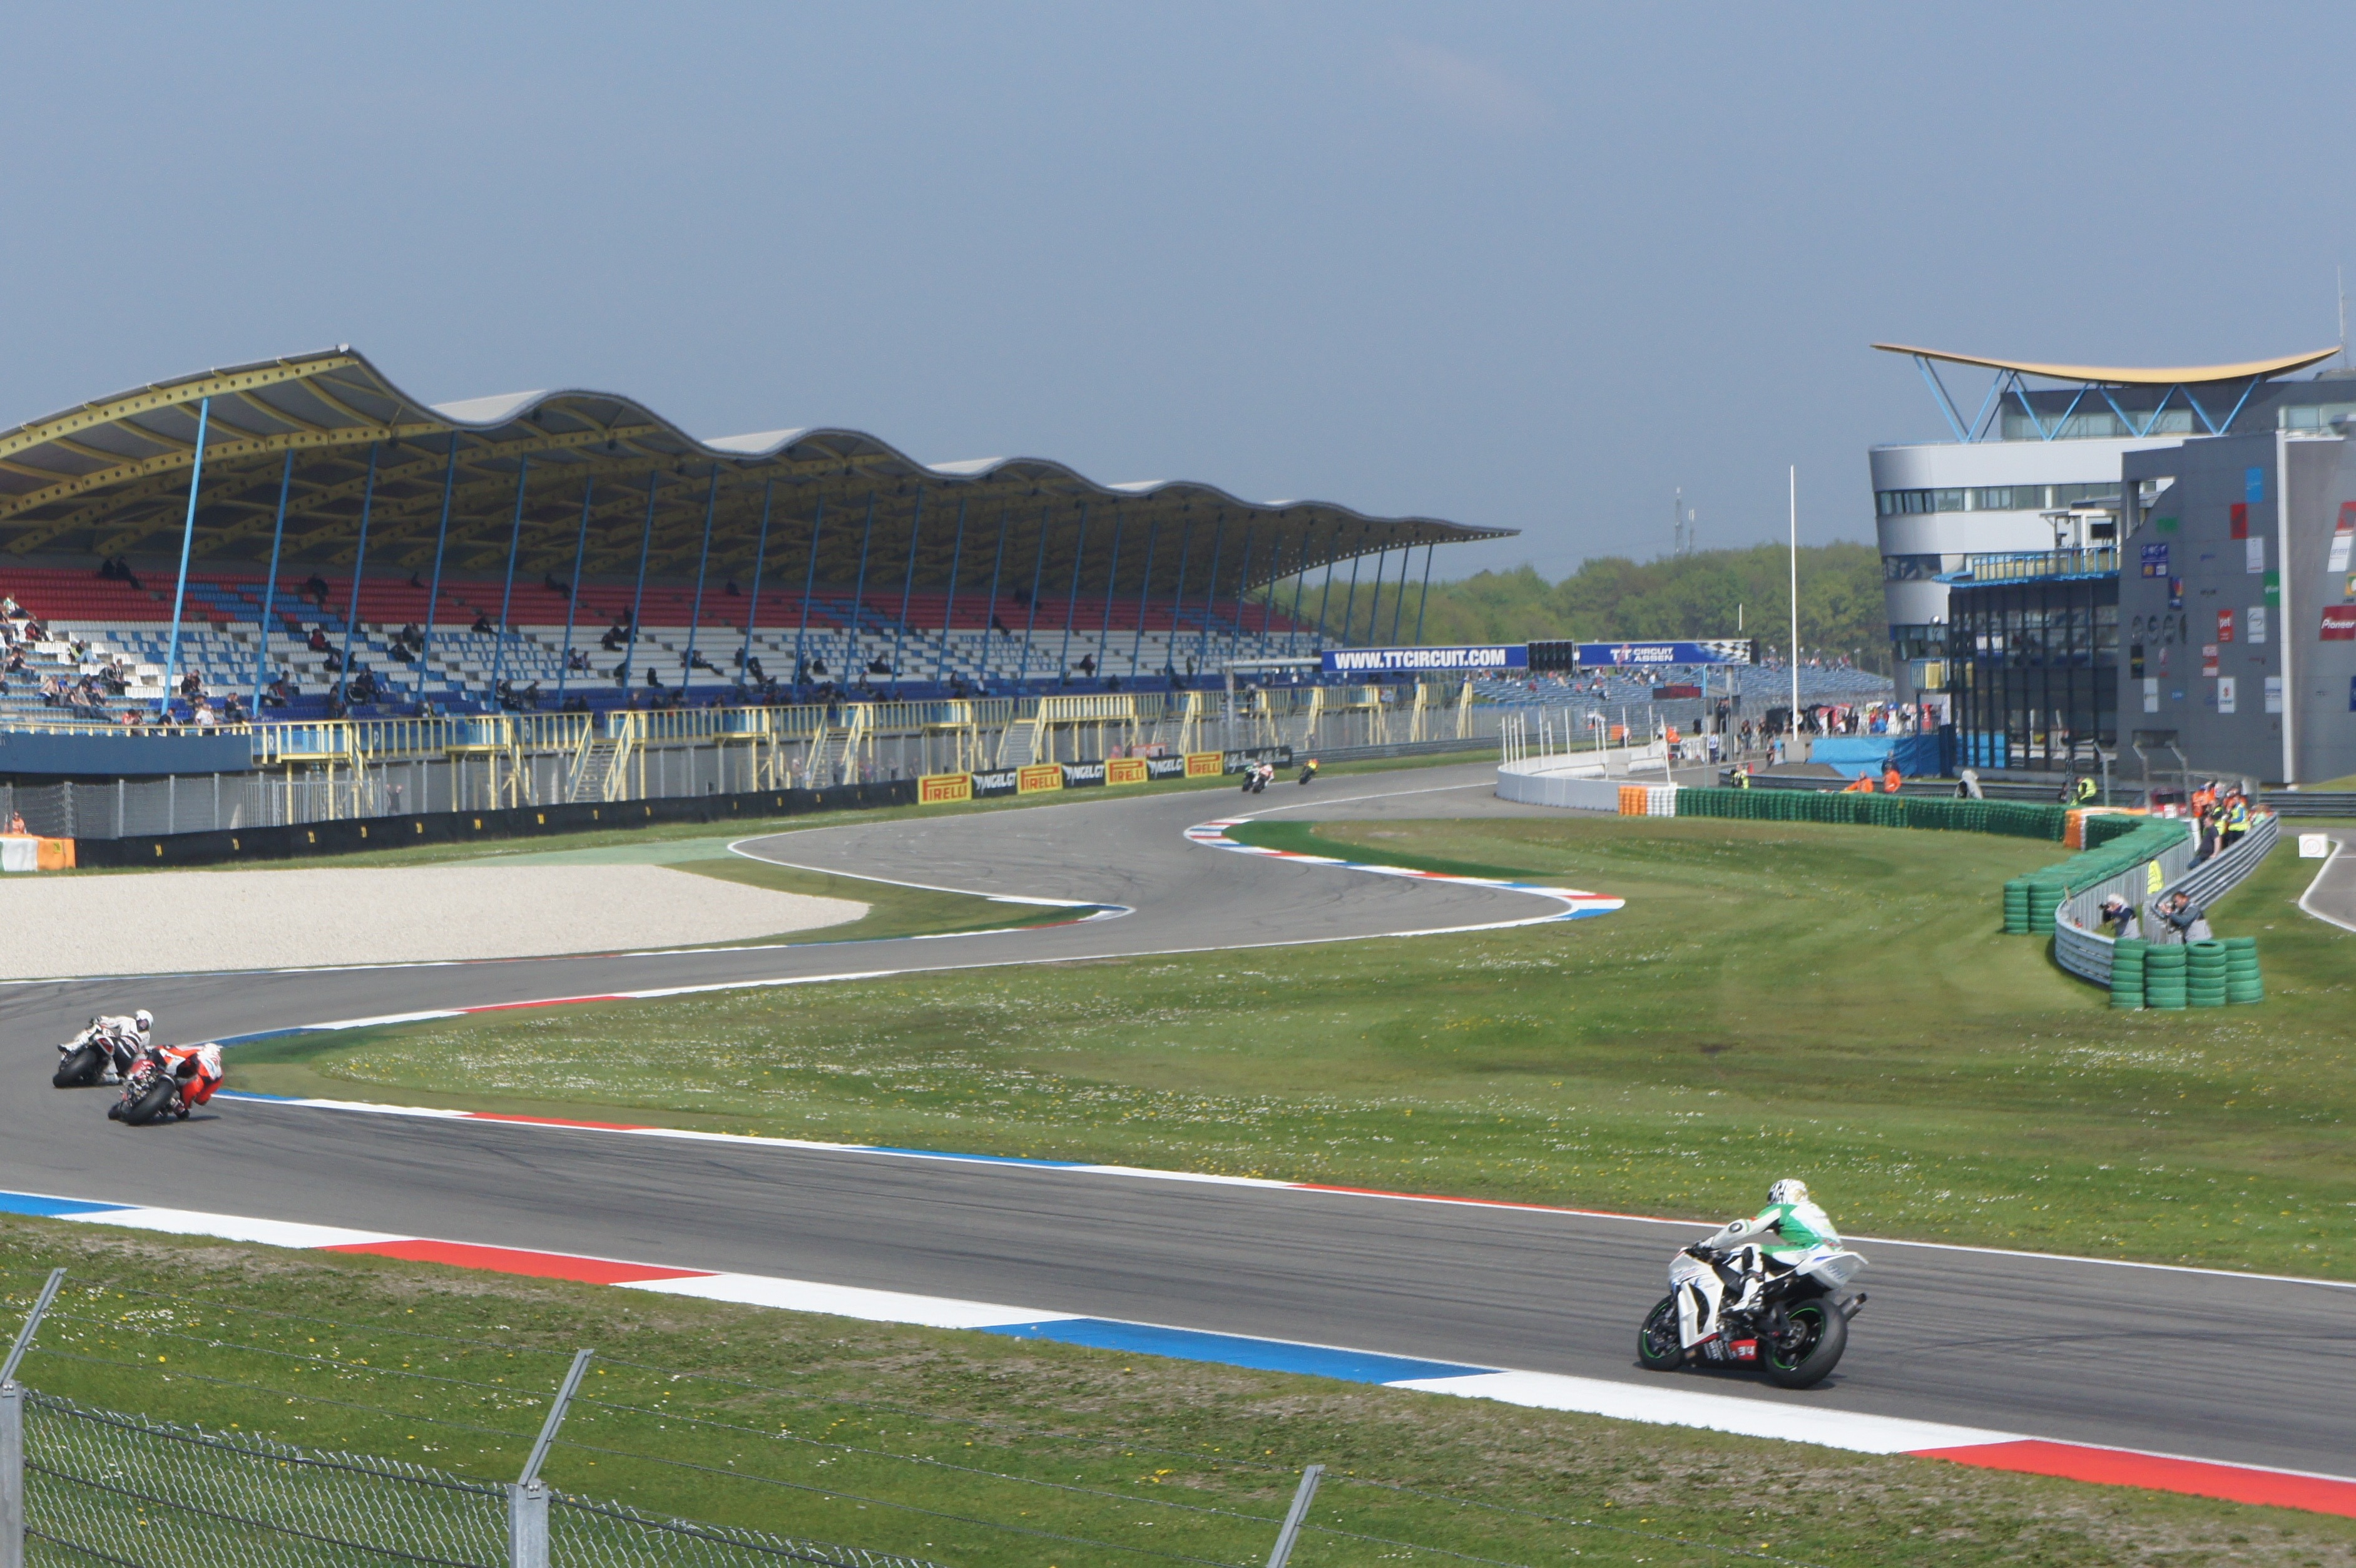
structure, motorcycle, stadium, race, netherlands, sports, racing, race track, circuit, motorsport, formula one, baseball park, auto racing, atmosphere of earth, sport venue